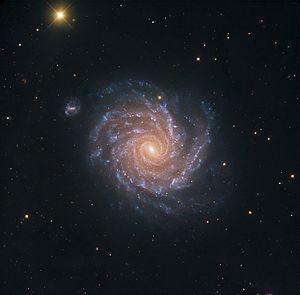
NGC 1232 est une galaxie spirale intermédiaire de grand style située dans la constellation de l'Éridan à environ 73 millions d'années-lumière de la Voie lactée. Elle a été découverte par l'astronome germano-britannique William Herschel en 1784. Avec ses bras spiraux importants et bien définis, on pourrait la qualifier de galaxie spirale de grand style.